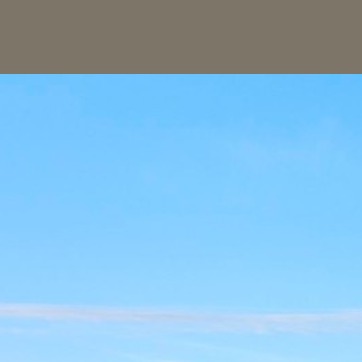
Material: sky